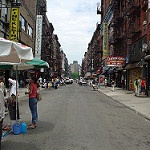
Label: street